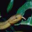
Label: snake